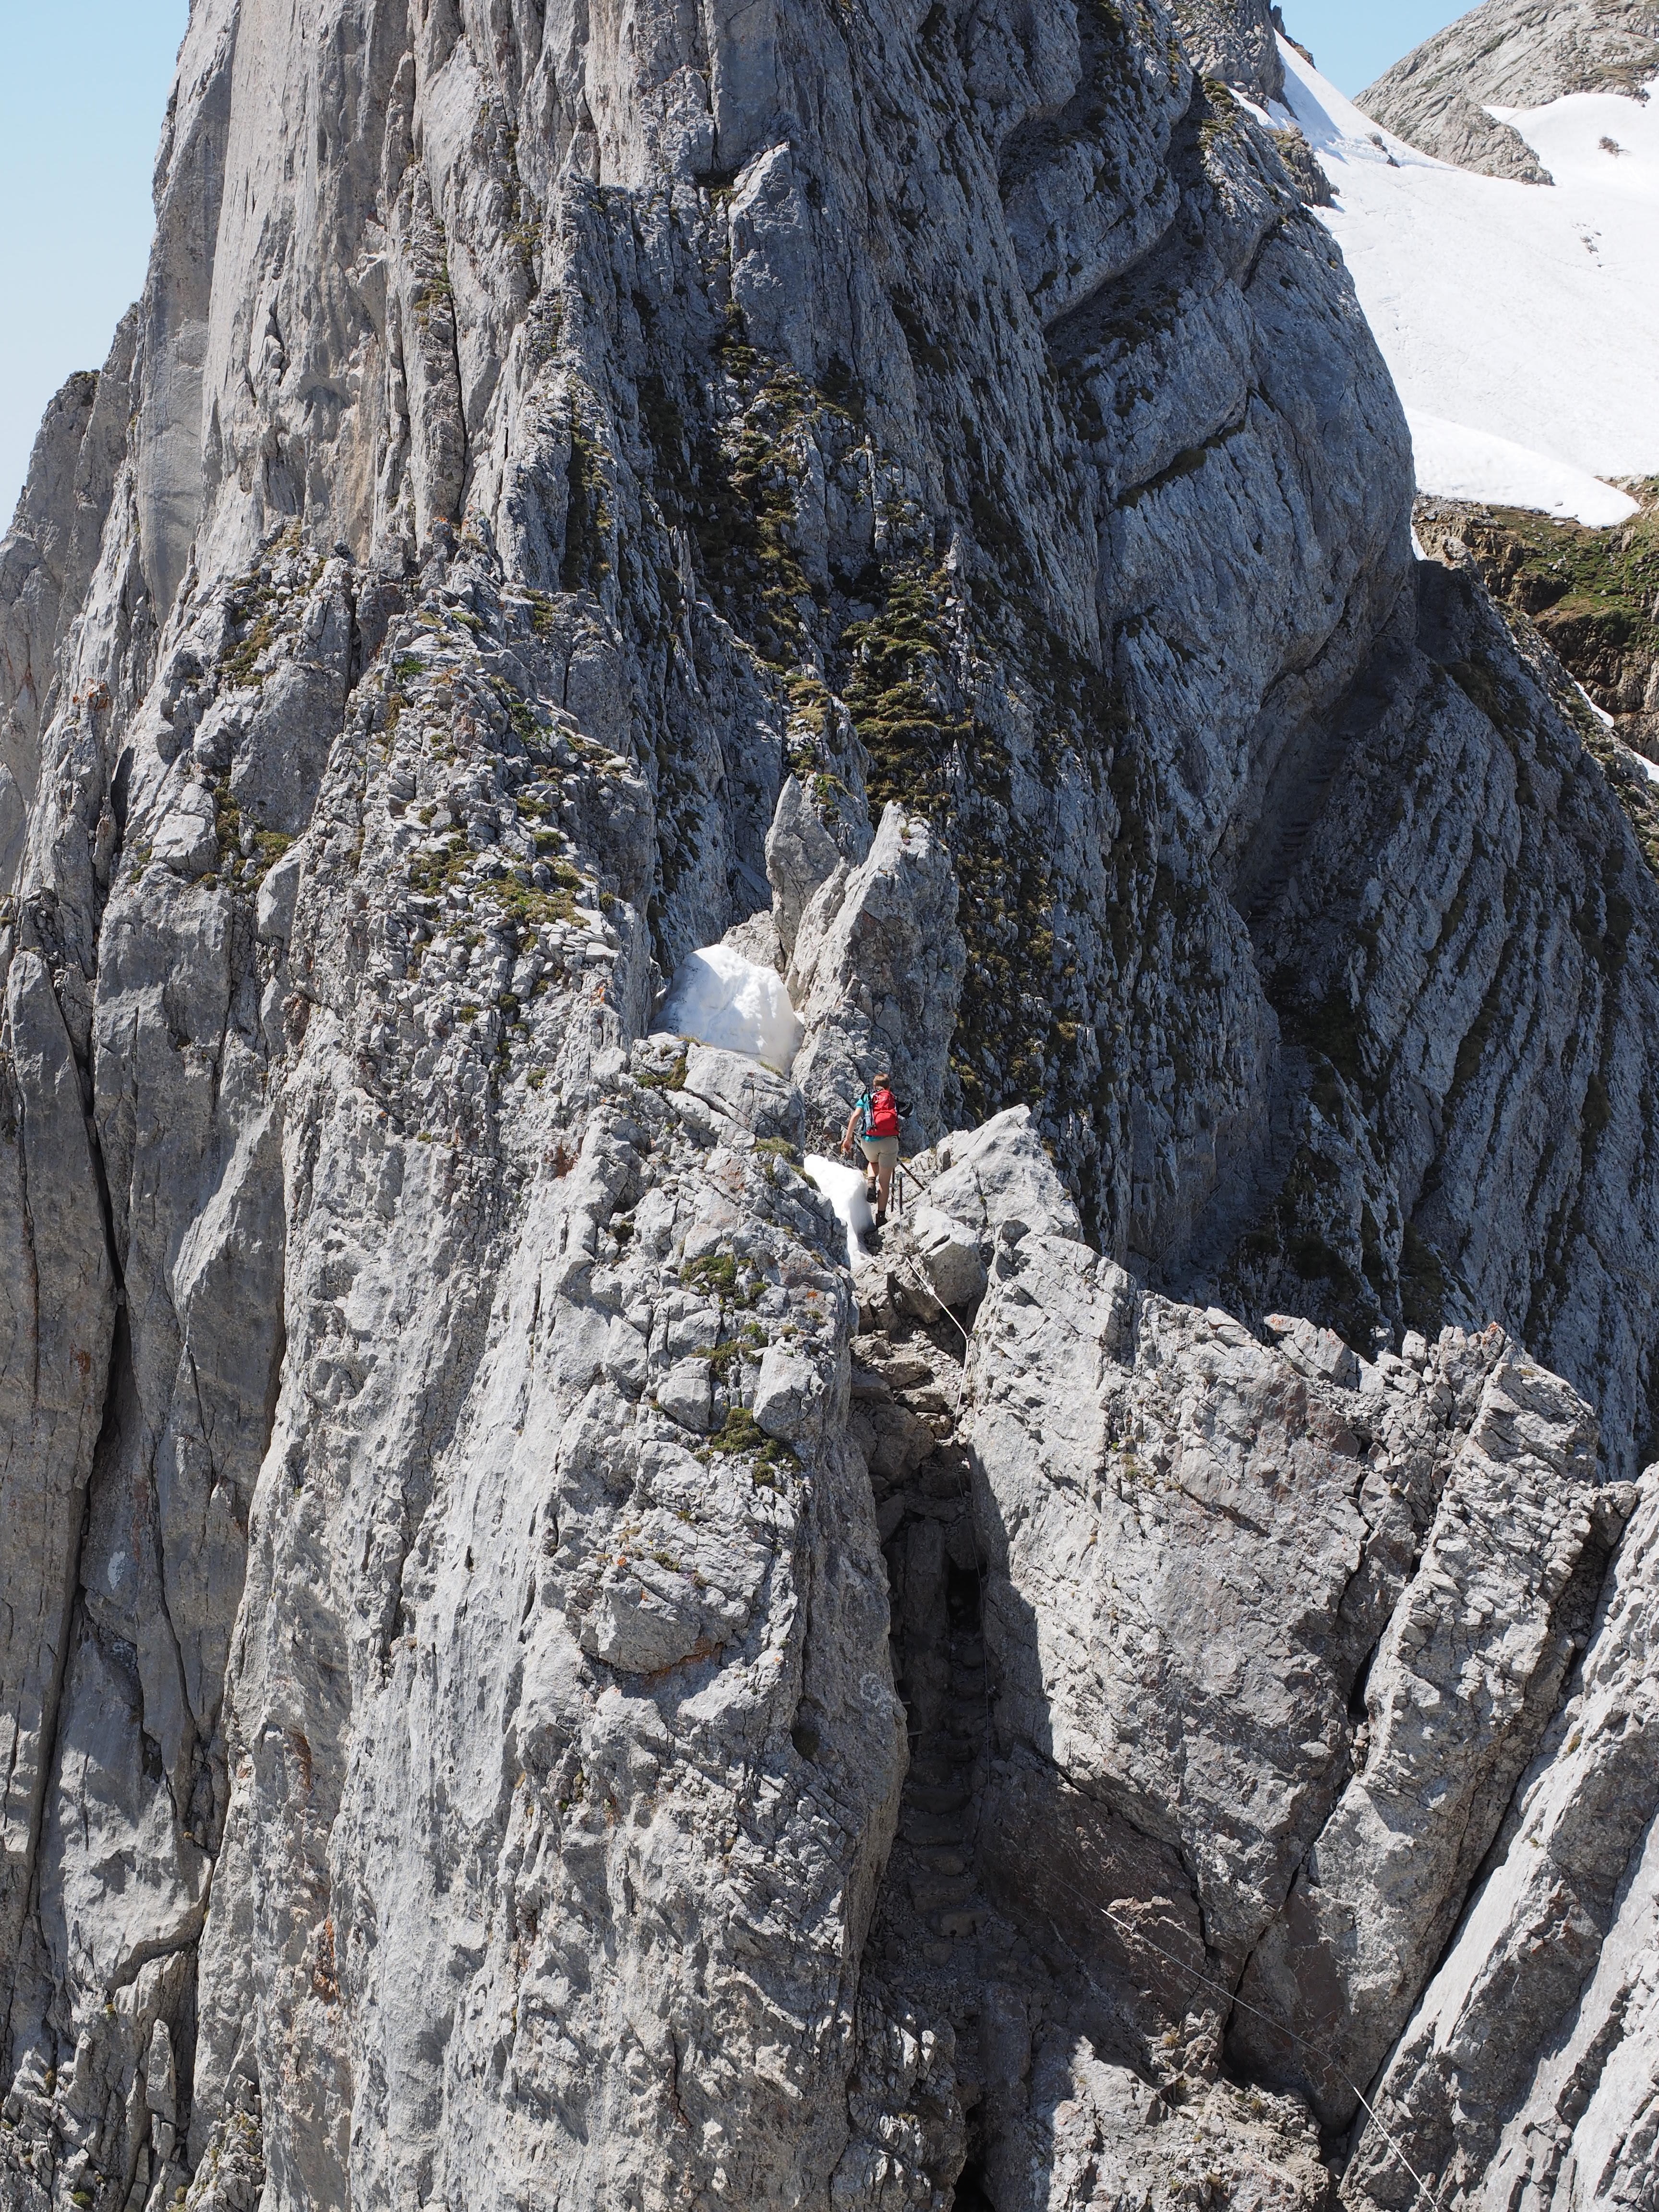
rock, walking, mountain, adventure, mountain range, recreation, formation, cliff, climbing, climber, extreme sport, terrain, ridge, summit, exposed, mountaineering, geology, sports, mountaineer, appenzell, swiss alps, s ntis, scramble, outdoor recreation, mountainous landforms, geological phenomenon, sport climbing, the rope, s ntis region, alpstein region, lenses ridge